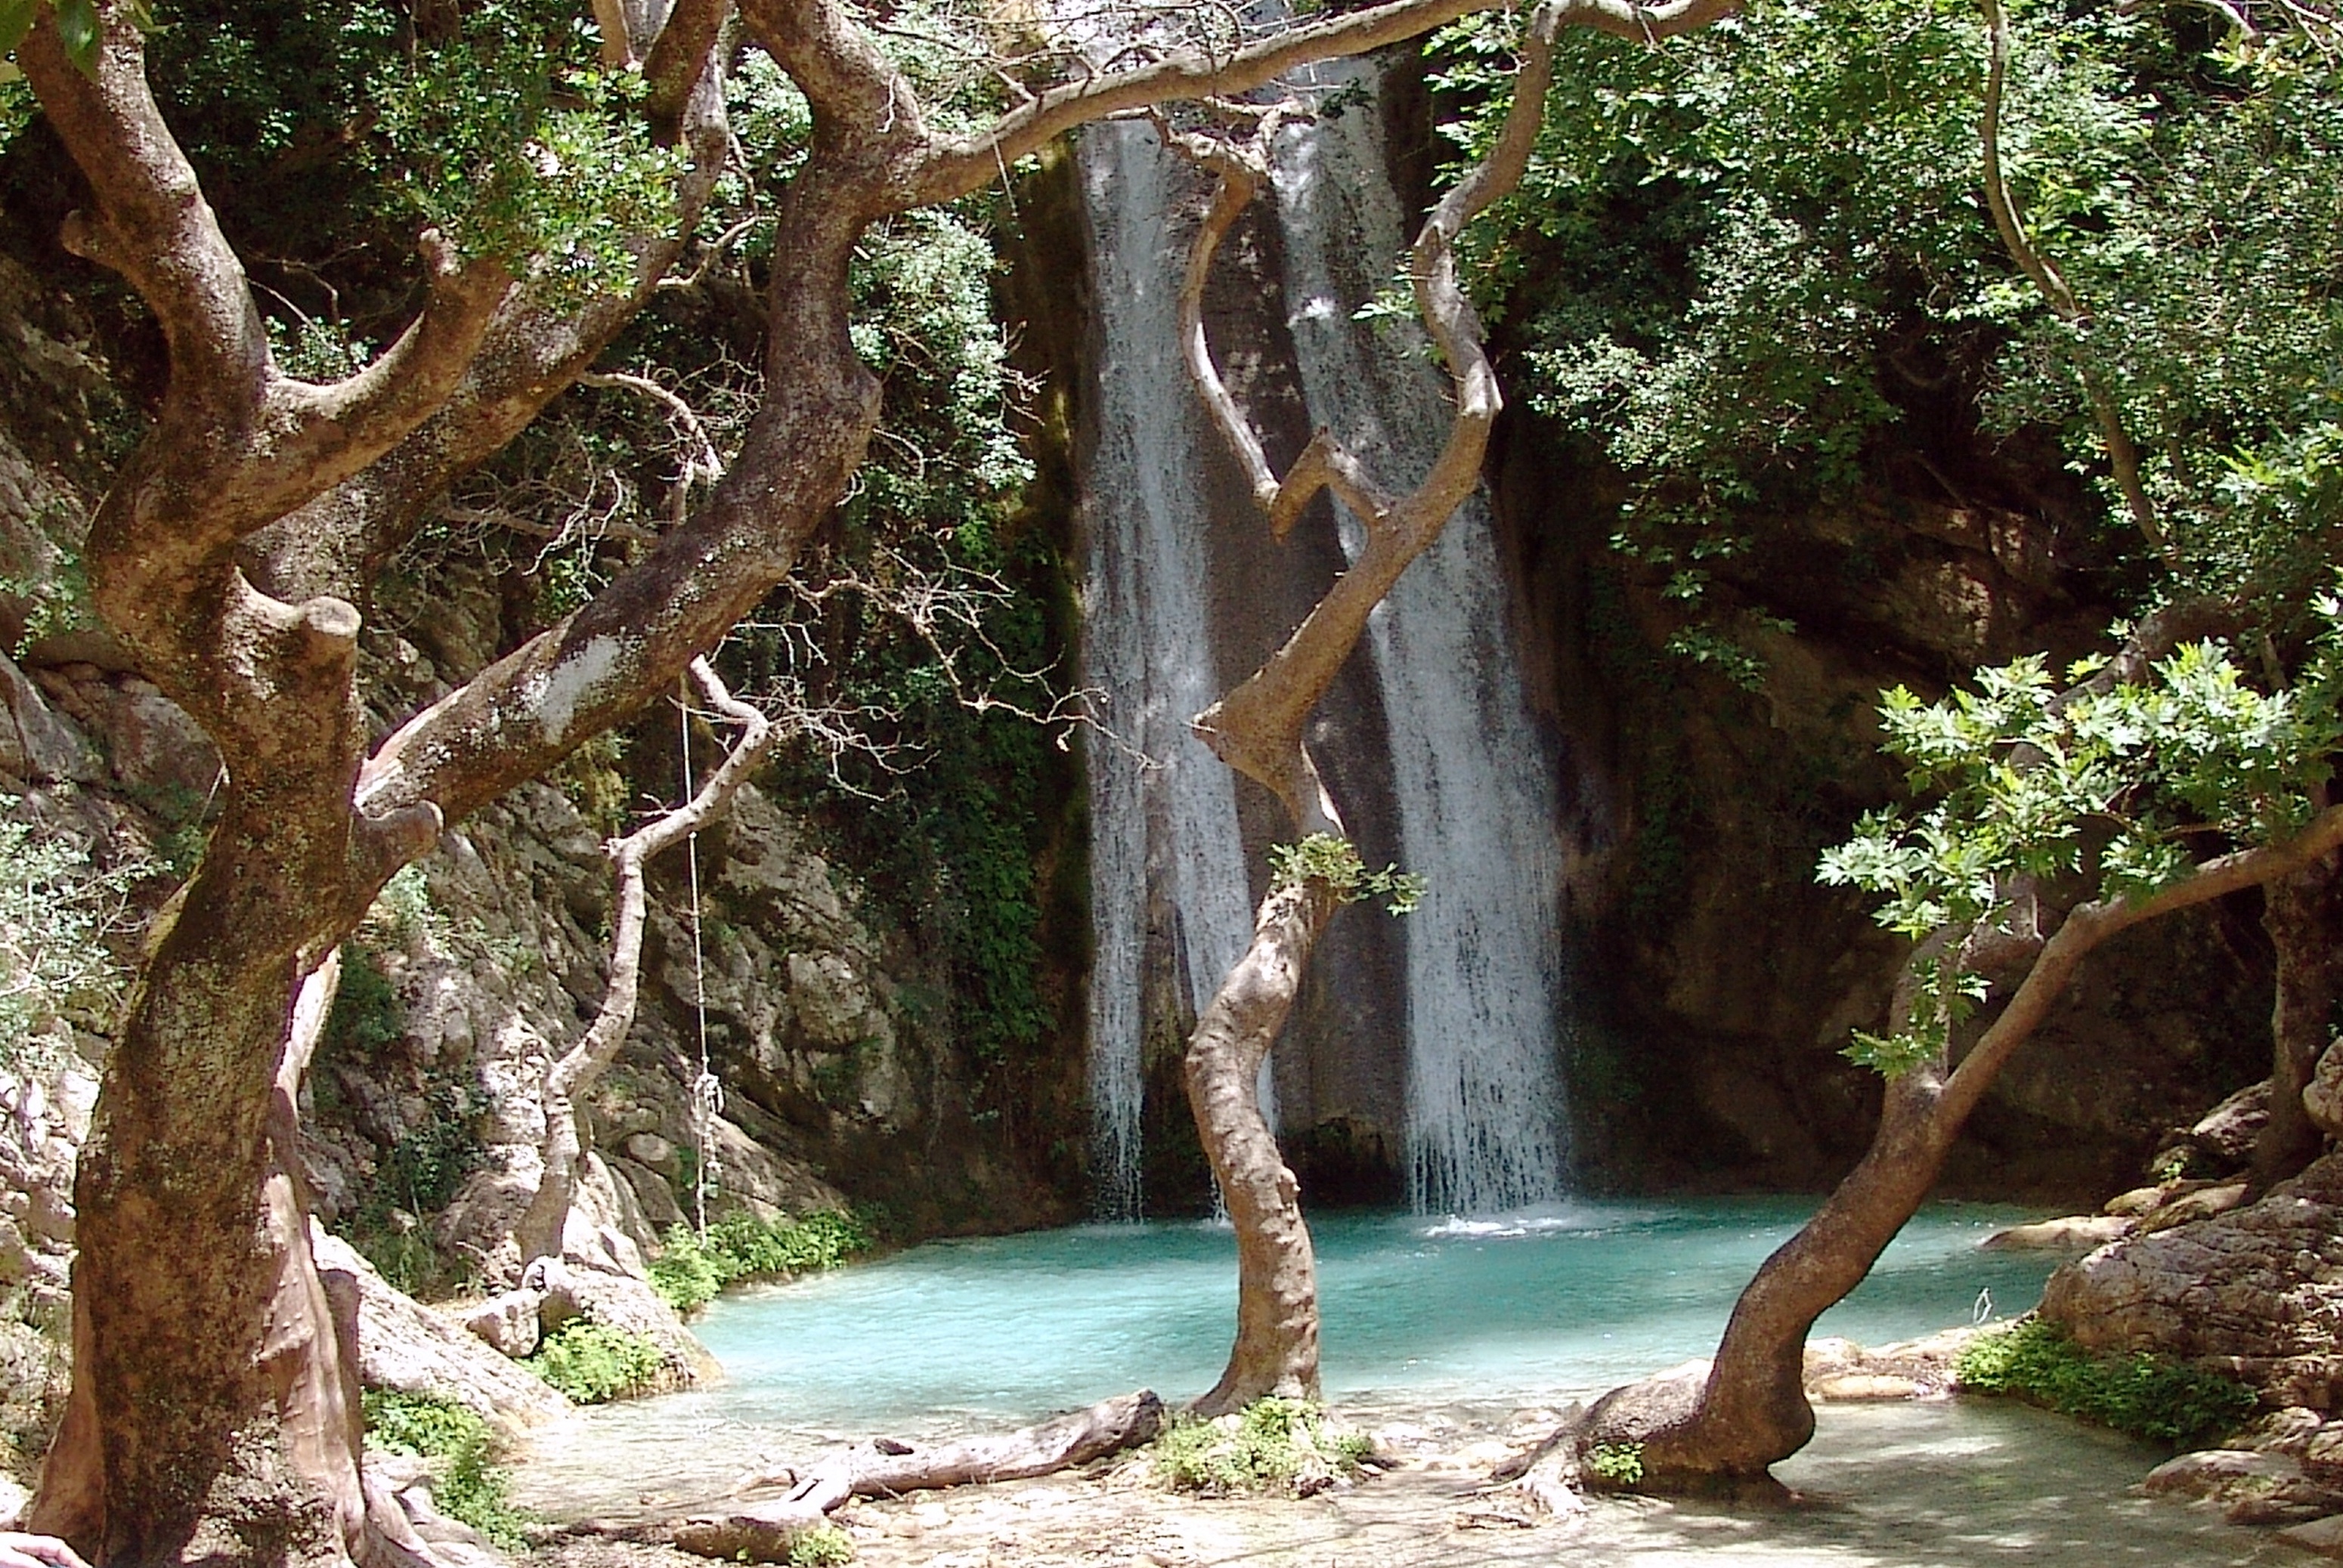
tree, forest, waterfall, lake, formation, stream, jungle, romantic, gorge, rainforest, woodland, habitat, water feature, hellas, old growth forest, natural environment, woody plant